Steven Sims

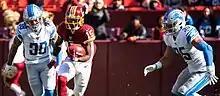
Sims (#15) in a game against the Detroit Lions as a rookie in 2019

Sims signed with the Washington Redskins as an undrafted free agent on April 30, 2019. He had his first career reception, a three-yard gain from Case Keenum, in a Week 2 loss to the Dallas Cowboys, along with three carries for sixteen yards. He had his first career touchdown, a 65-yard rushing touchdown, against the New England Patriots on October 6, 2019. In Week 12, he had his first kickoff return touchdown, for 91 yards, in a 19–16 win over the Detroit Lions, earning NFC Special Teams Player of the Week. In Week 16 against the New York Giants, Sims caught six passes for 64 yards and two touchdowns during the 41–35 overtime loss. Overall, Sims finished the 2019 season with 34 receptions for 310 receiving yards and four touchdowns.